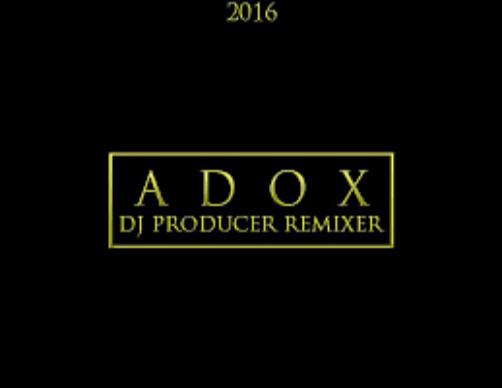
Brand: ADOX
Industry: Necessities